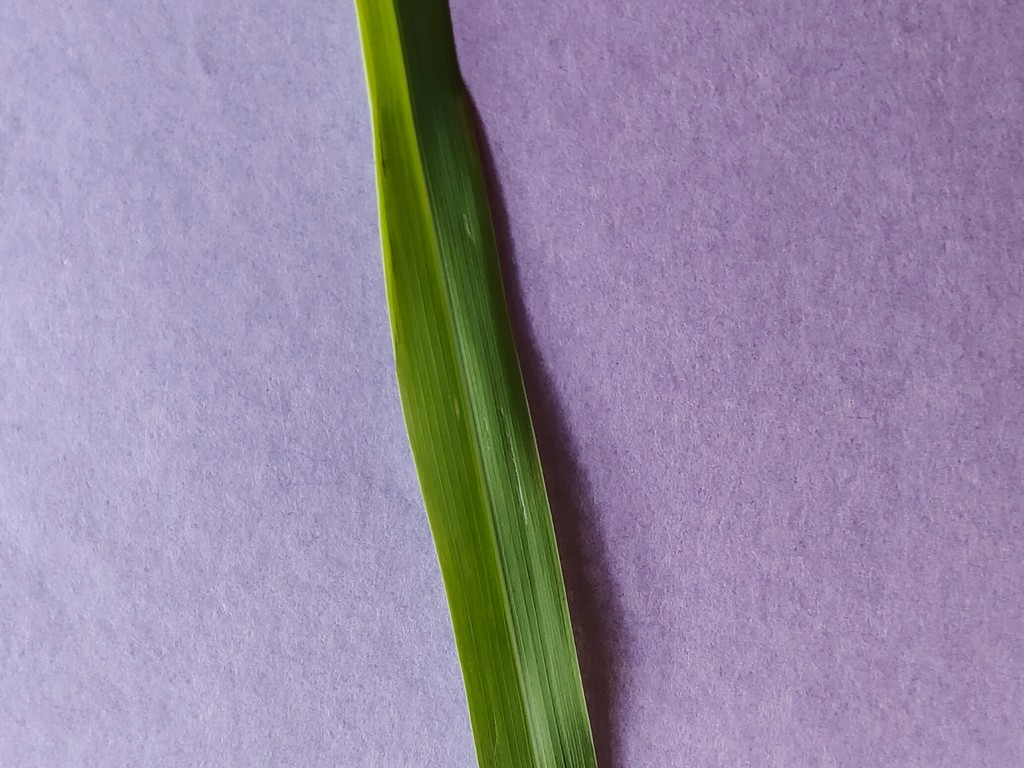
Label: Healthy